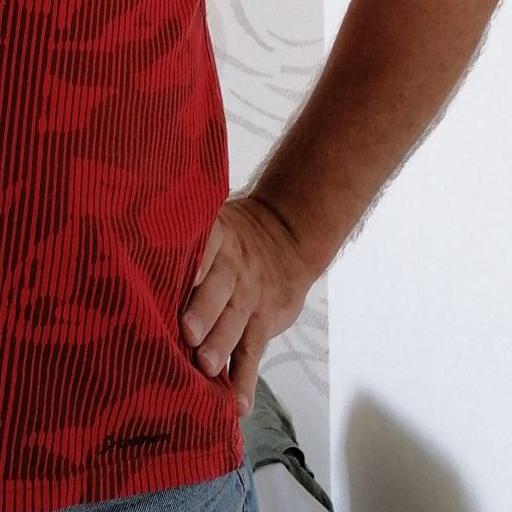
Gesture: no_gesture